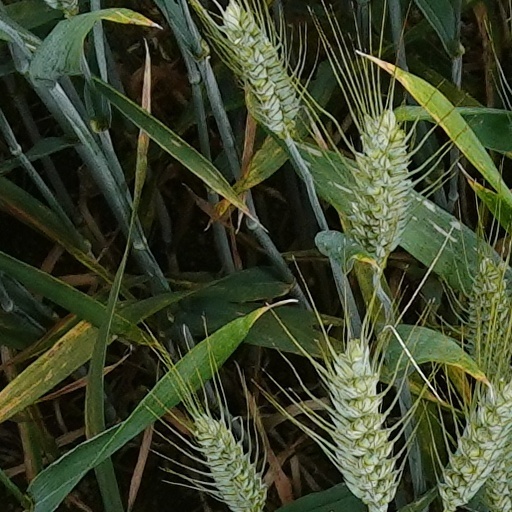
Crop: wheat